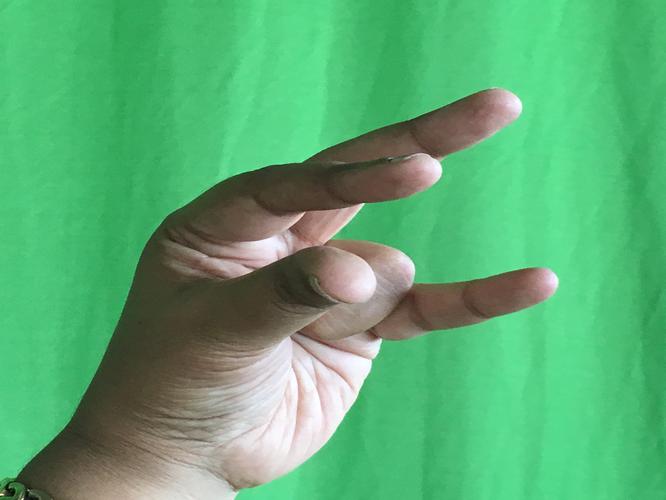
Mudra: Kangulam
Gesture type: single_hand